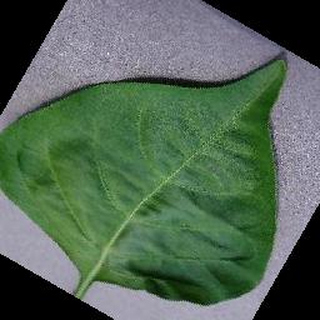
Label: healthy_bell_pepper